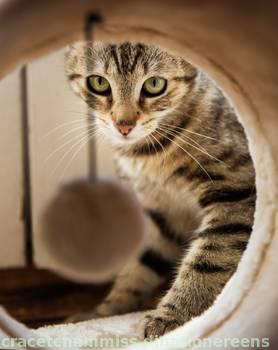
Label: Watermark